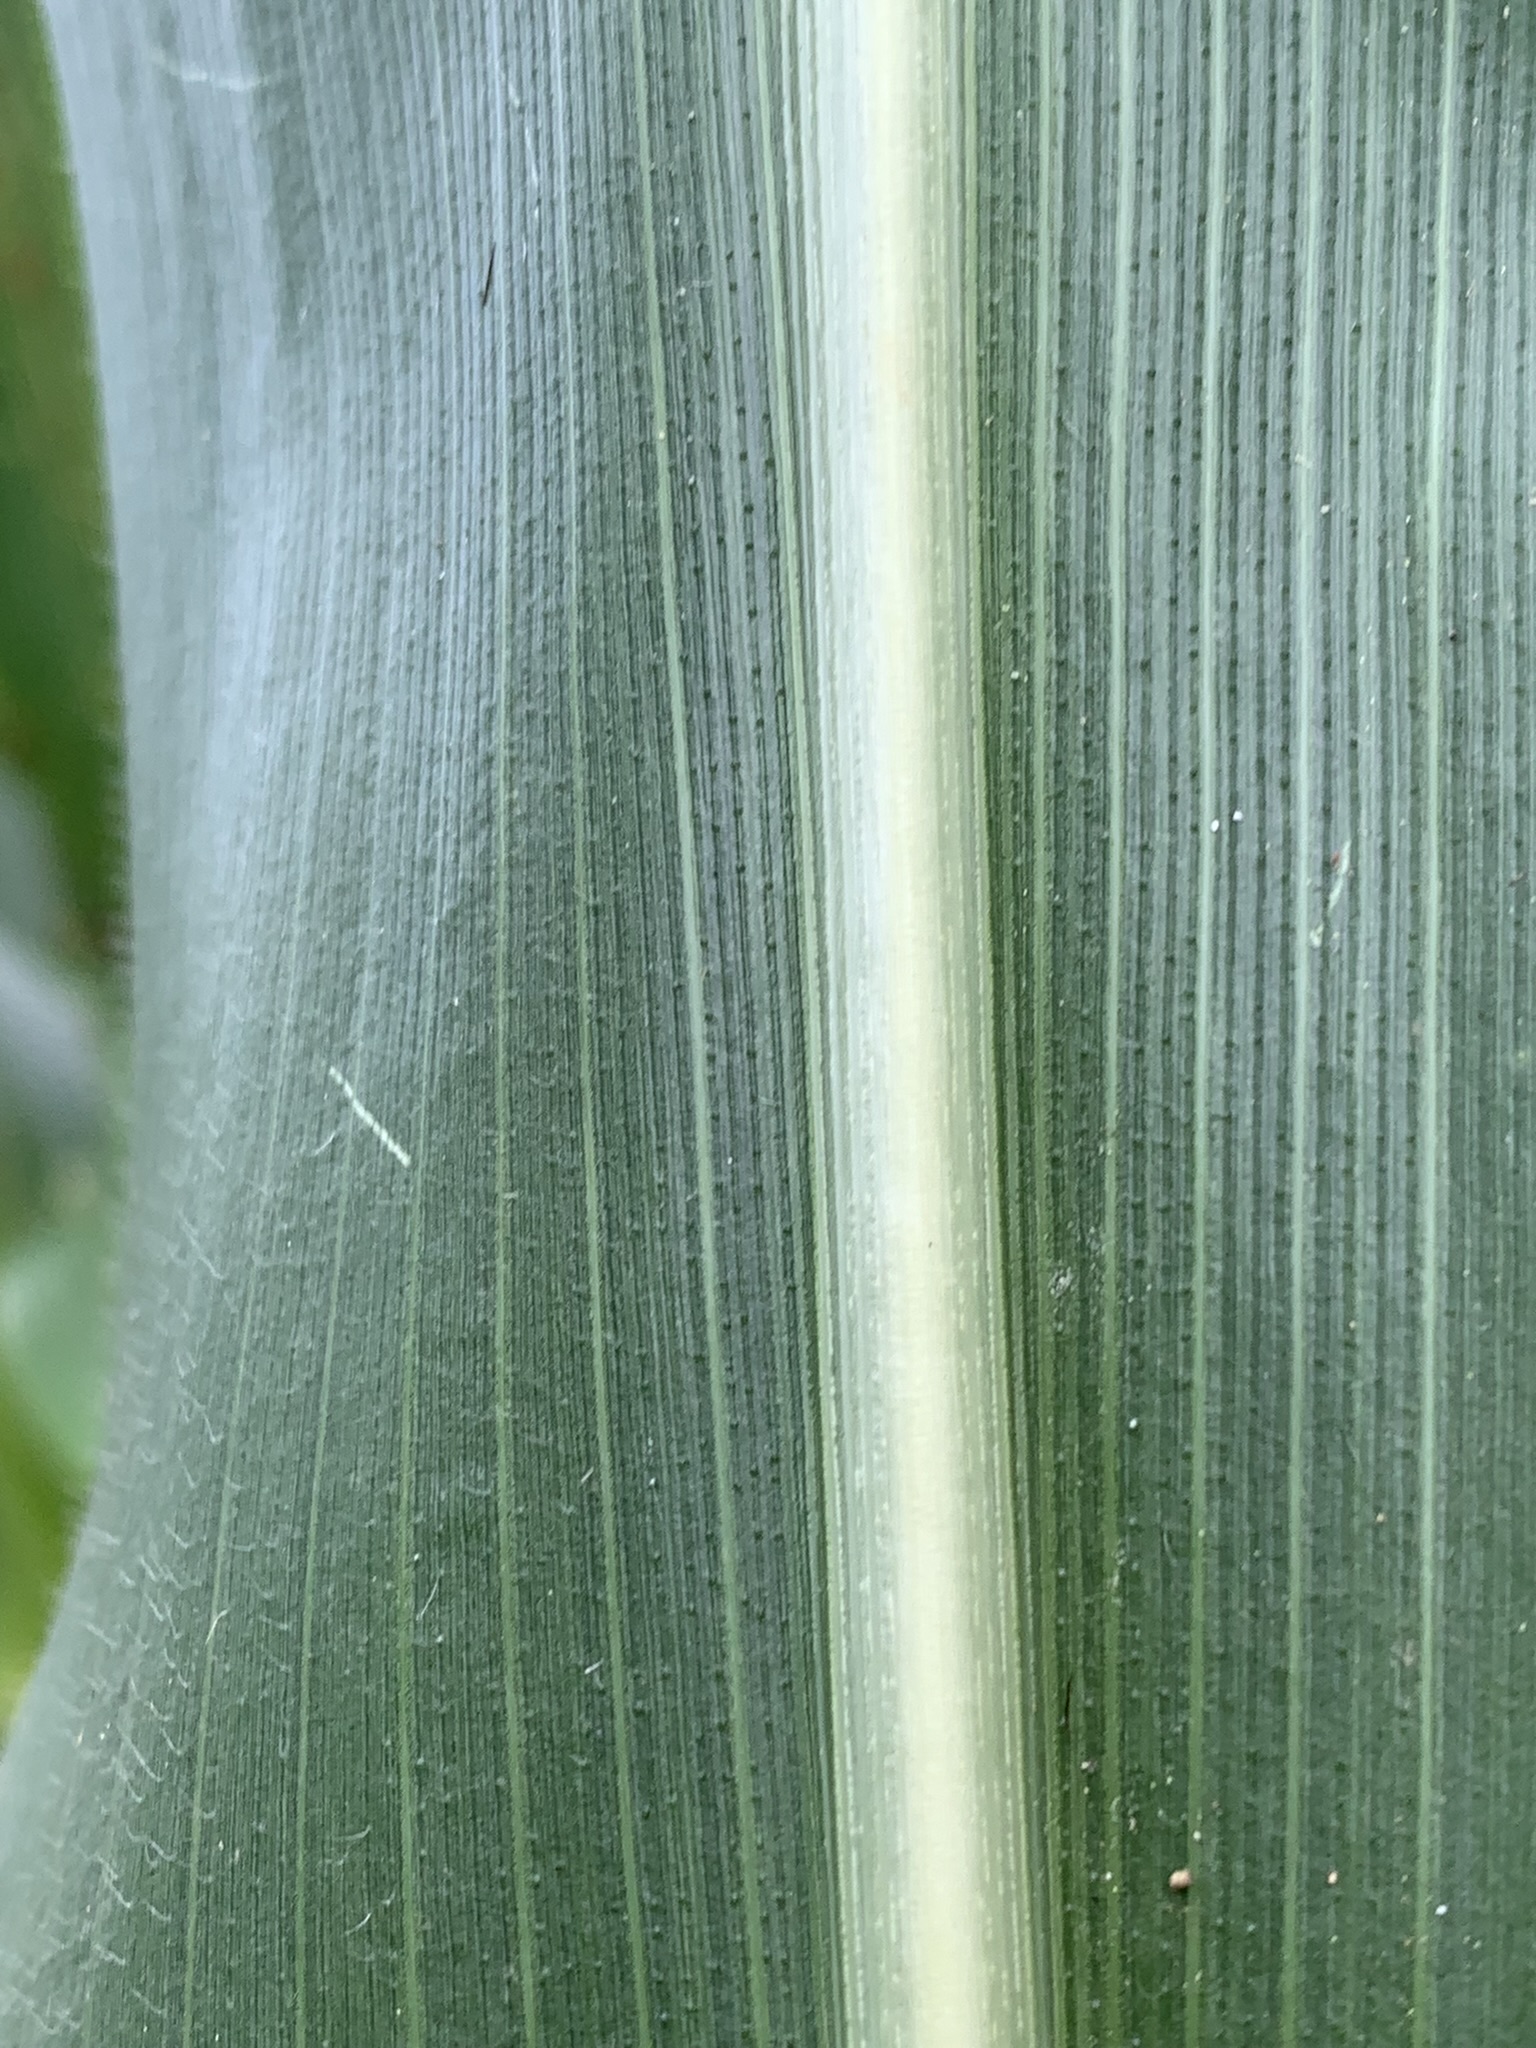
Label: Healthy